Yoshitada Konoike

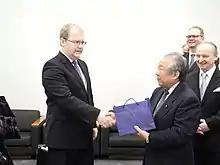
Urmas Paet and Yoshitada Konoike in 2014

In July 2003 Konoike caused controversy when he commented on an ongoing murder case, saying that the parents of the accused "should be paraded through the city and decapitated". He apologized for the comments but one week later he commented on a different case, in which four child sex slaves escaped from the house of a dead captor, saying "we don't know if the girls are victims or assailants", and added, "if you're arguing the girls were bought as slaves, you assume they have no responsibility". Konoike's comments were seen as problematic as he was serving as deputy head of a government department set up to address the issue of youth crime and unemployment at the time, which led Prime Minister Junichiro Koizumi to make a public statement that any further such comments would not be tolerated. In 2007, when asked to comment on an unrelated murder case, he said, that "they should be paraded through the ci... no, I'm not allowed to say that, am I?"